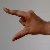
The image shows a hand gesture representing the letter 'Z' in Indian Sign Language.